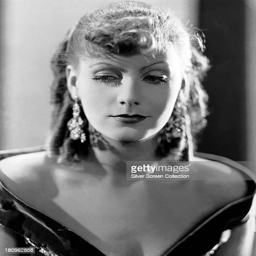
actor in a promotional portrait